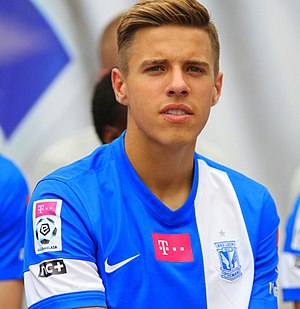
Jan Bednarek
Jan Kacper Bednarek, er en polsk fodboldspiller. Han spiller for Southampton i den engelske Premier League.